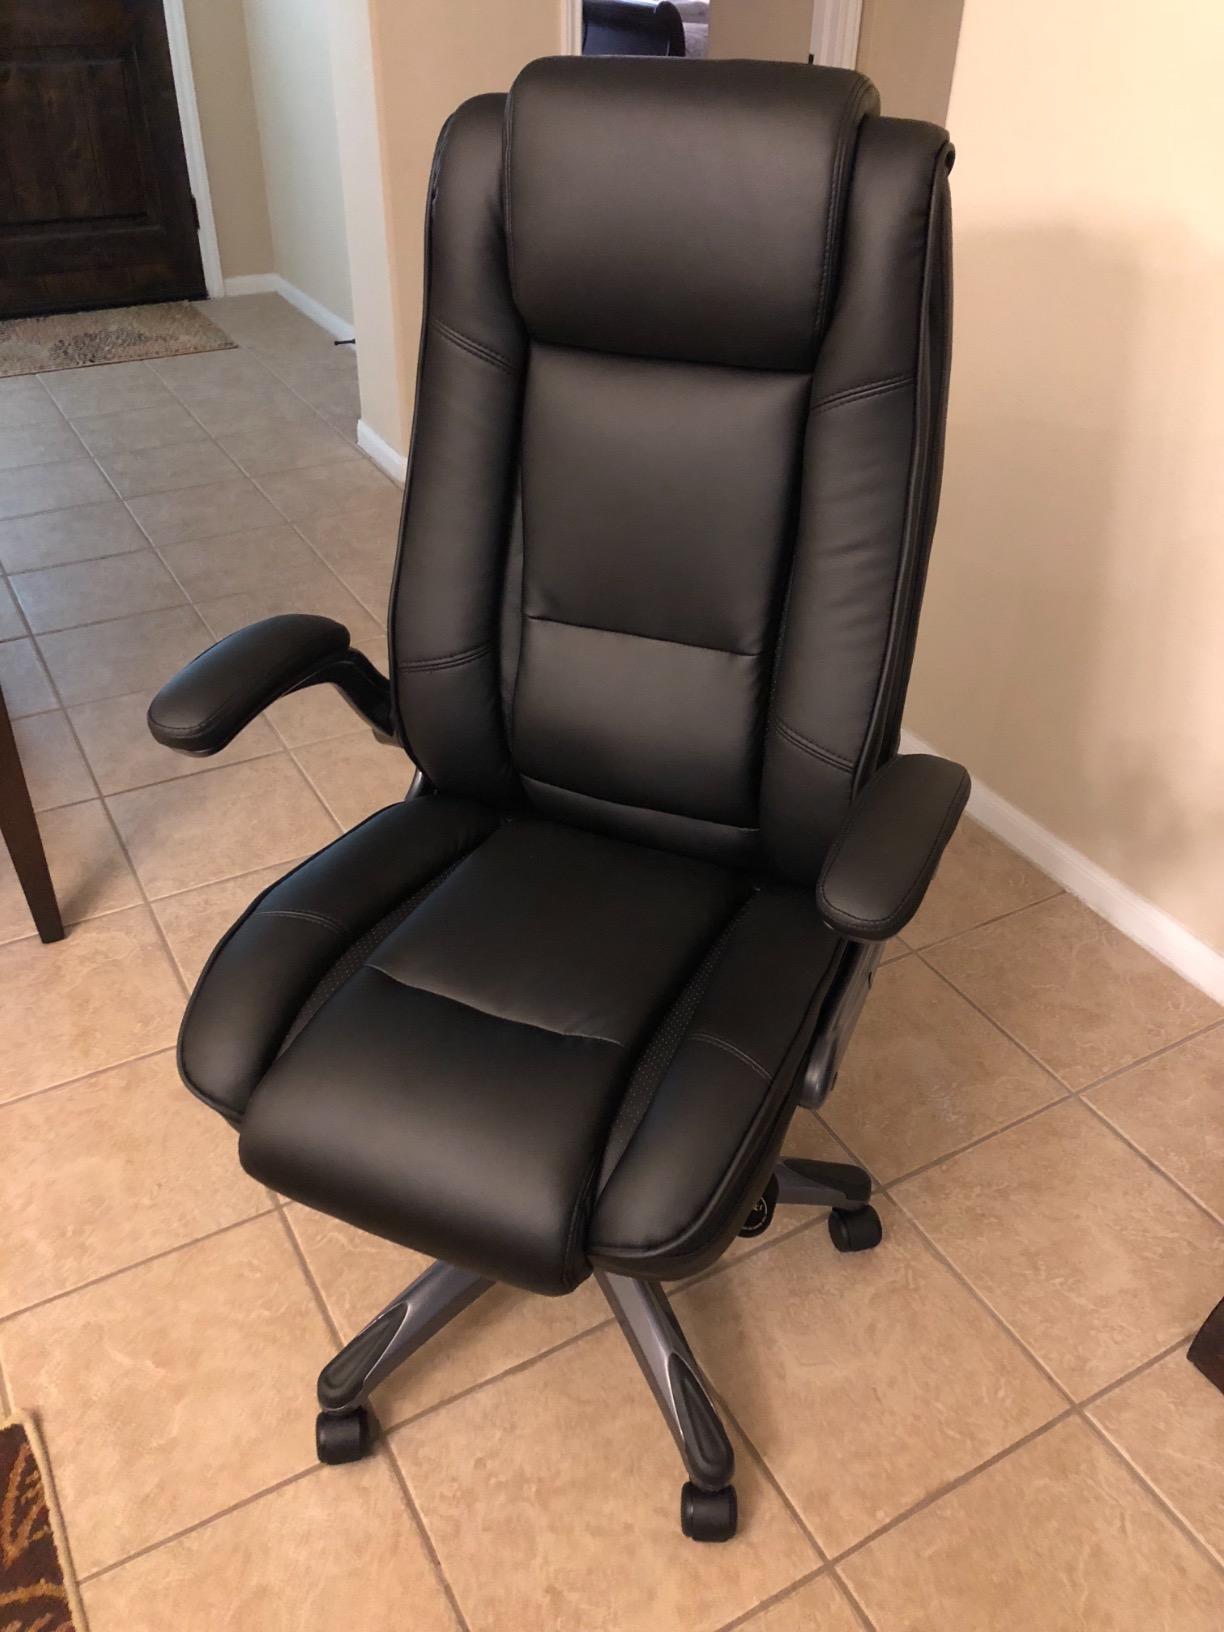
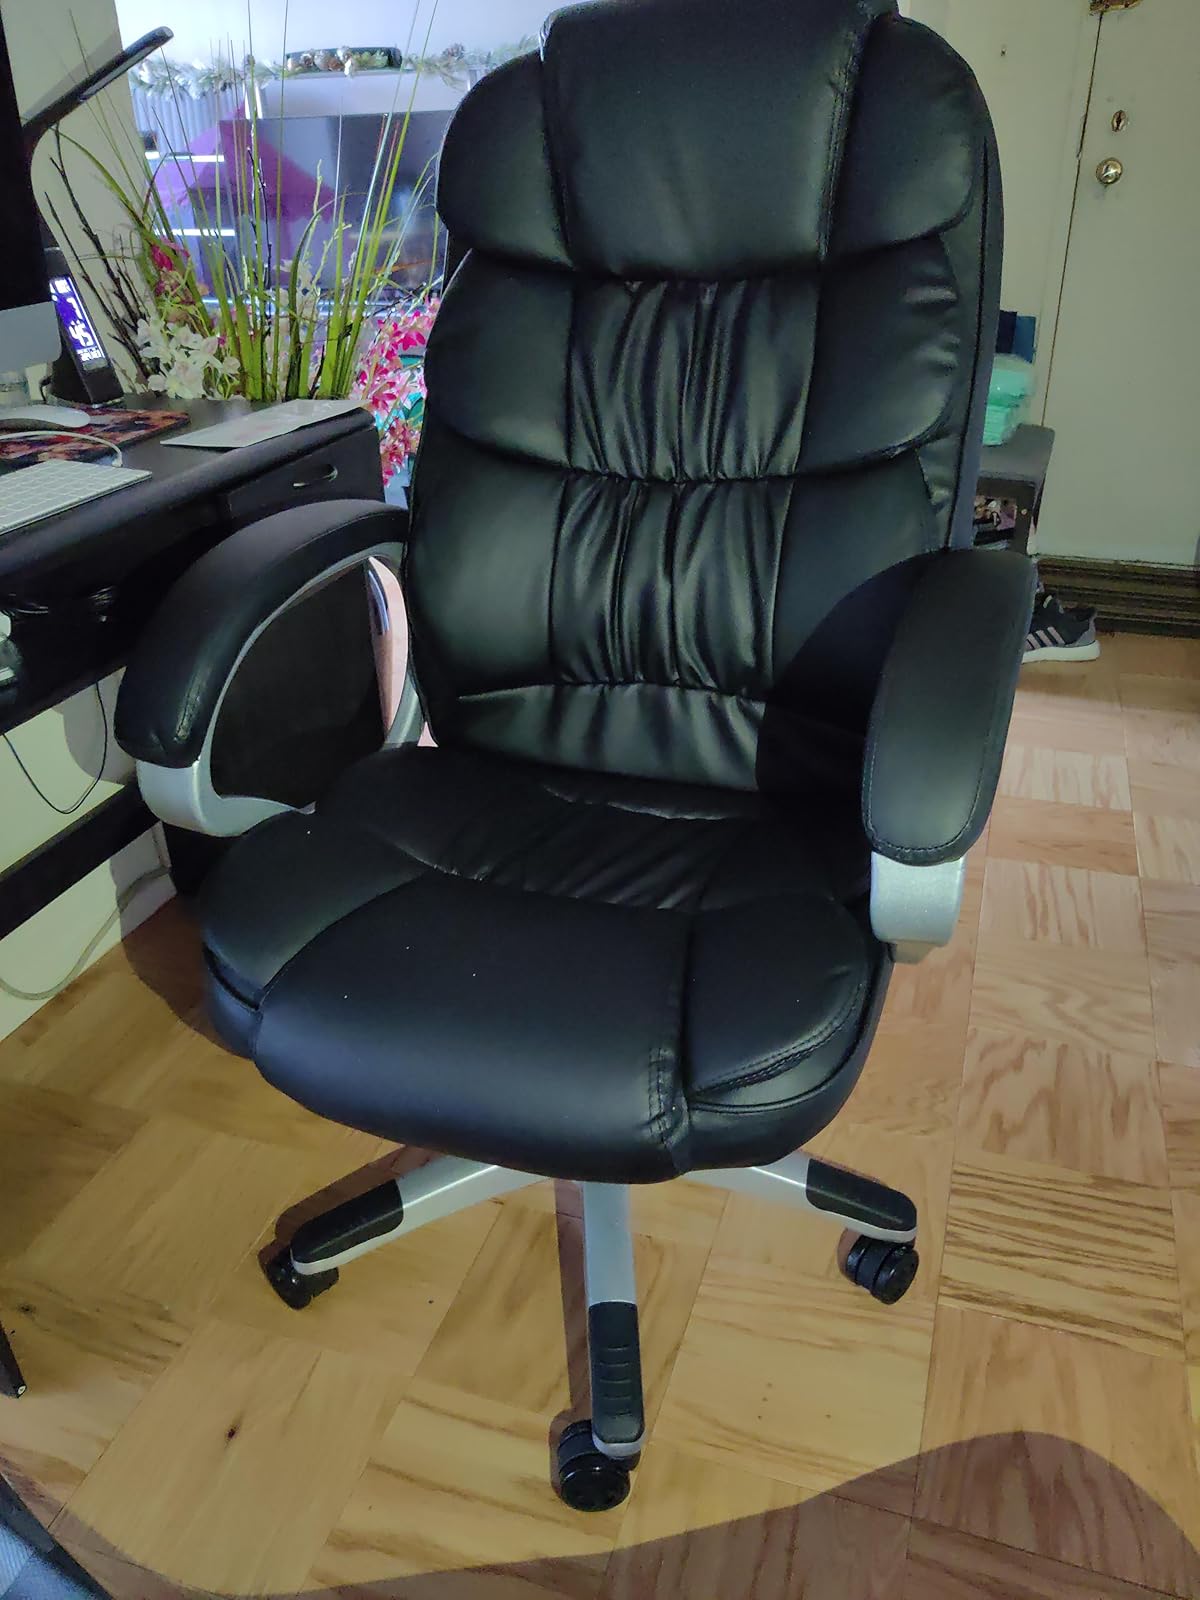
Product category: items_chair
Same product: no